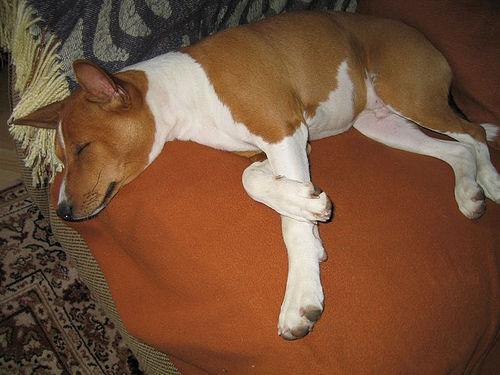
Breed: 243-n000103-basenji